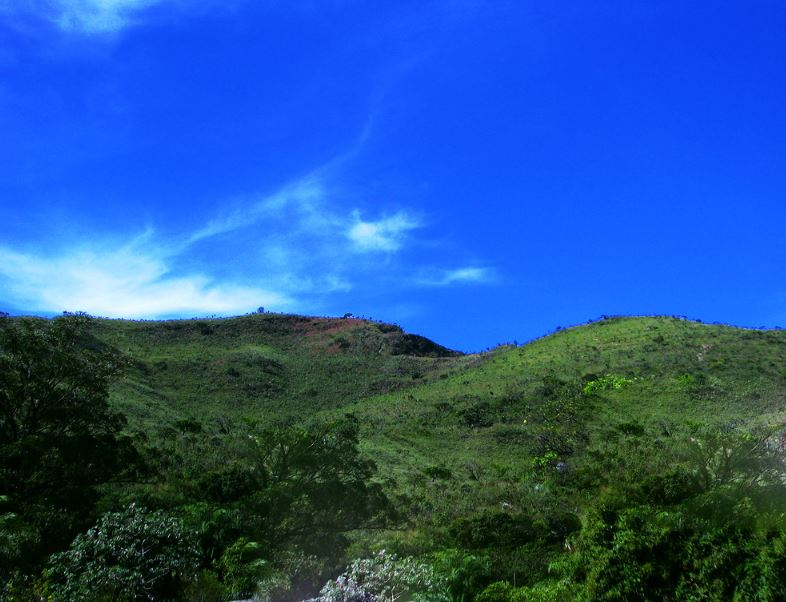
Fire: no
Smoke: no